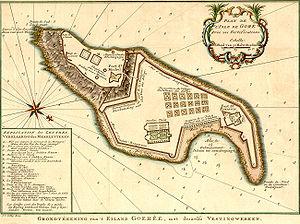
La prise de Gorée a lieu en décembre 1758 lorsqu'une expédition navale britannique commandée par Augustus Keppel prend possession de l'île de Gorée — alors sous souveraineté française située au large des côtes du Sénégal dans le cadre de la guerre de Sept Ans.